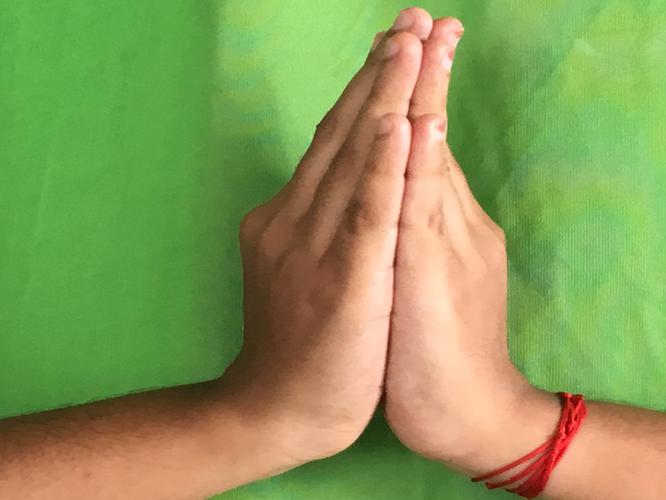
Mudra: Anjali
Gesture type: double_hand